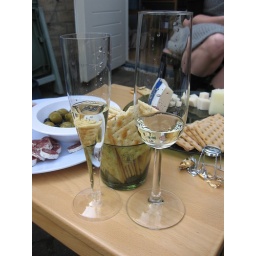
Cava in glass and plastic